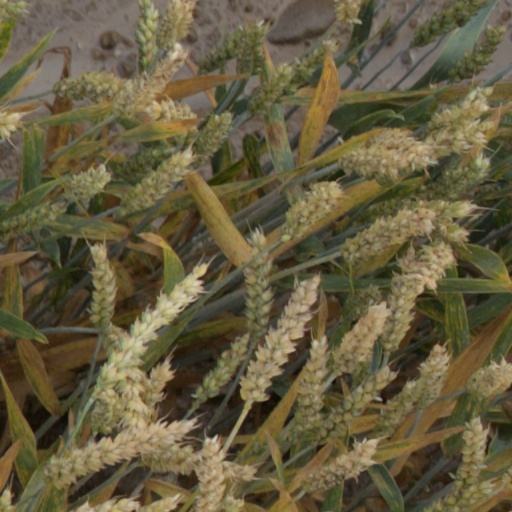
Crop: wheat